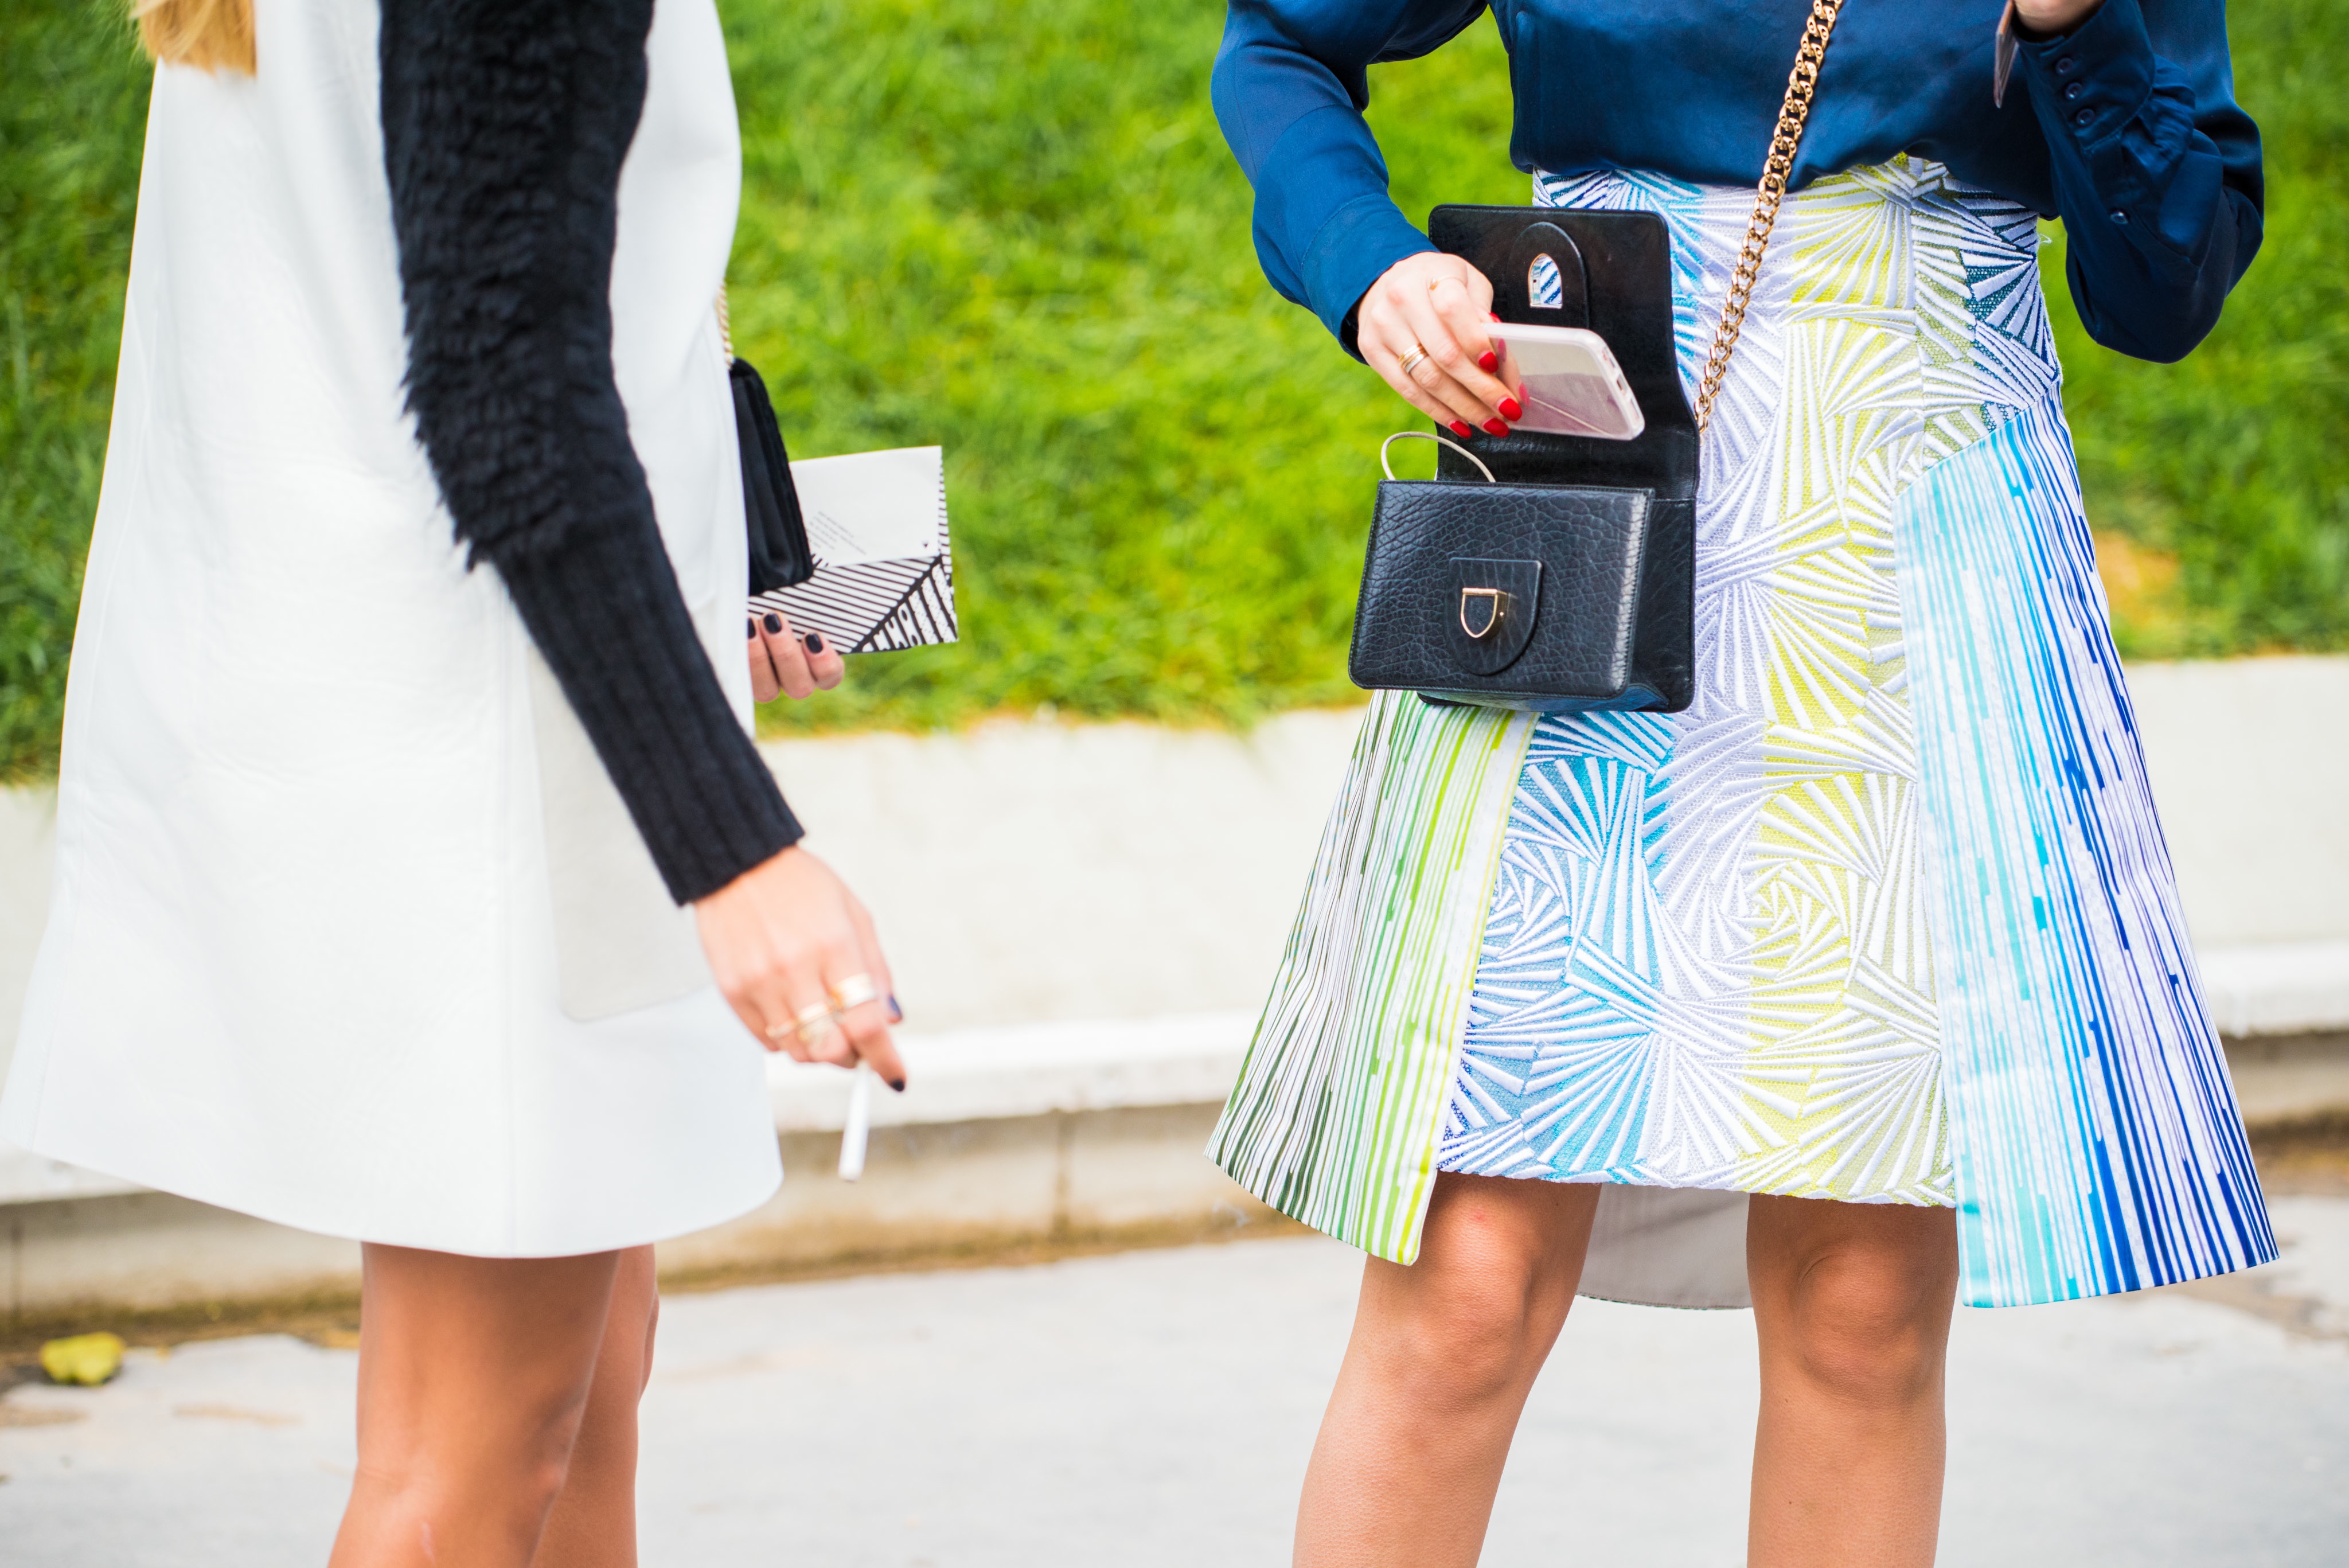
spring, fashion, blue, clothing, yellow, outerwear, dress